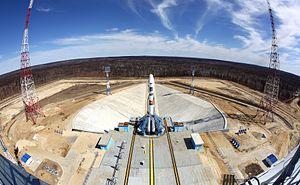
Le cosmodrome Vostotchny est une base de lancement russe, qui se trouve dans l'oblast de l'Amour au sud-est de la Sibérie près de la petite ville de Tsiolkovski. La construction de cette nouvelle base de lancement a été décidée pour réduire la dépendance de la Russie vis-à-vis du cosmodrome de Baïkonour qui présente l'inconvénient de se situer au Kazakhstan depuis l'éclatement de l'Union soviétique. Le projet est poussé par le président russe Vladimir Poutine car il contribue au décollage économique d'une région peu peuplée et proche d'une Chine dynamique et de plus en plus influente. Les déboires du programme spatial russe et les problèmes économiques du pays aboutissent à une révision à la baisse des objectifs du projet et à un étalement de son calendrier. La construction du premier complexe de lancement destiné aux fusées Soyouz, démarrée en 2010, s'est achevée en 2015 et pour l'instant cinq lancements ont été effectués d'avril 2016 à juillet 2019, dont un échec. La construction d'un second pas de tir destiné aux fusées Angara doit s'achever en 2021.